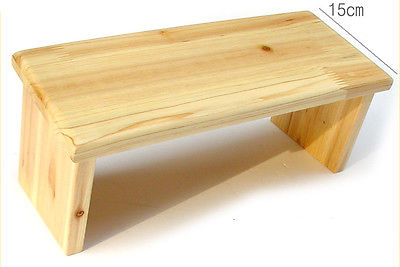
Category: chair